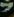
Number: 7